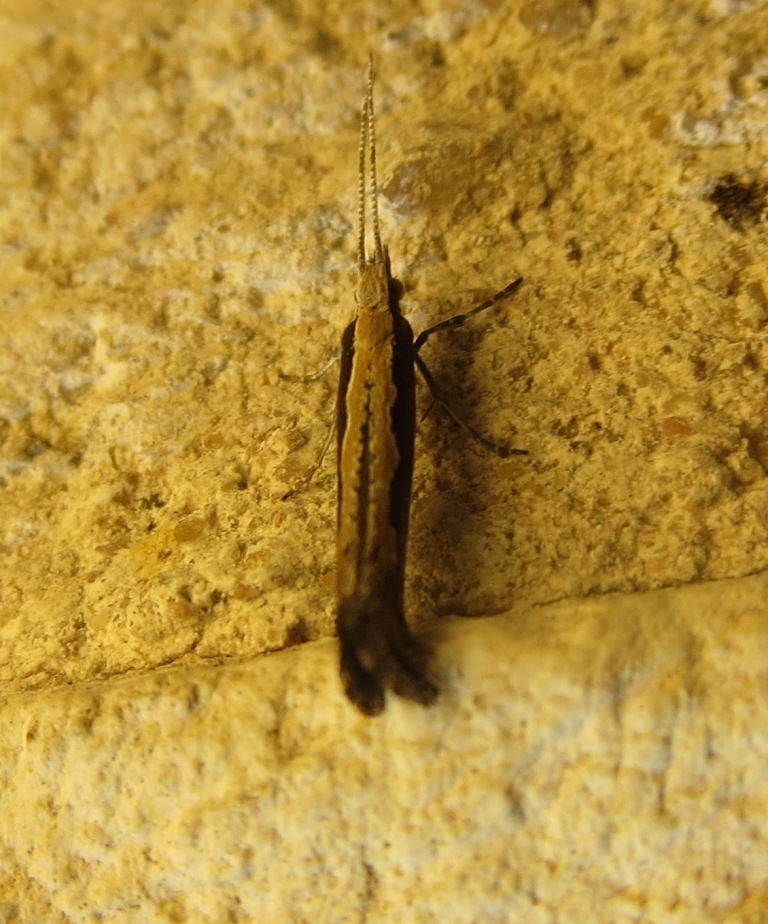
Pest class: diamondback_moth